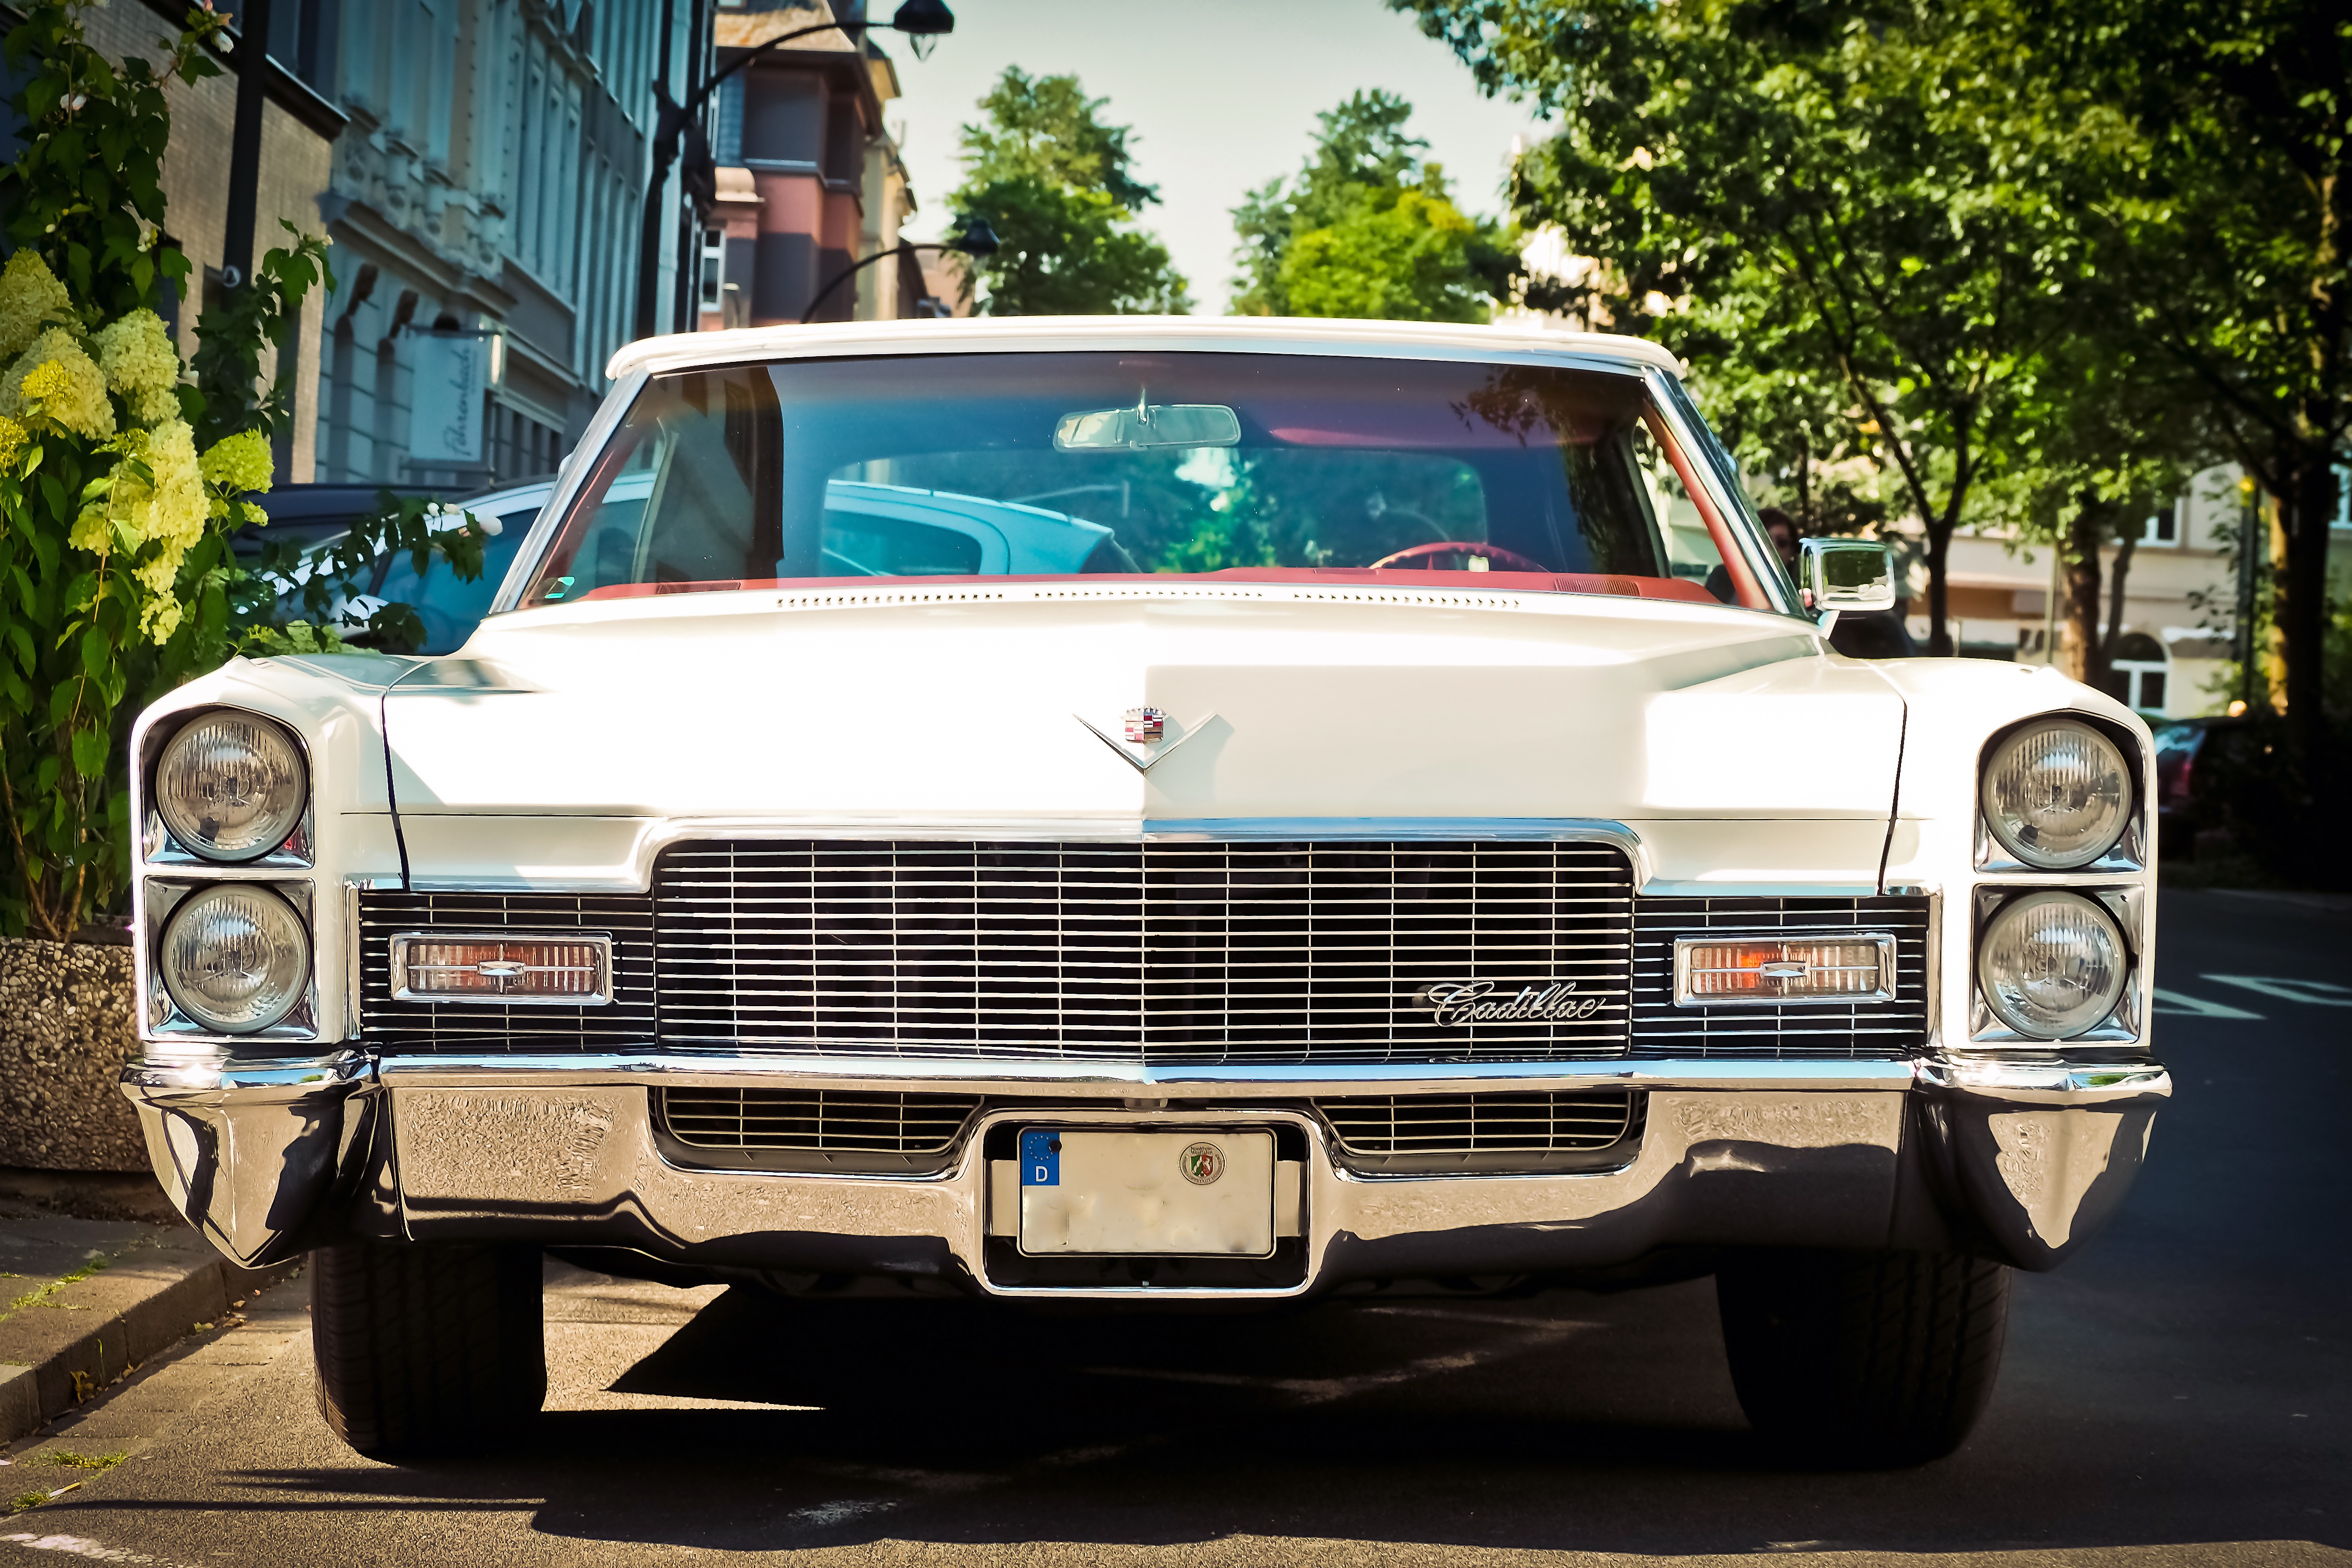
white, car, vintage, old, vehicle, auto, nostalgia, old car, spotlight, grille, automotive, motor vehicle, vintage car, american, chrome, cars, lamps, sedan, oldtimer, classic, cadillac, v8, pkw, historically, maintained, cooler, american car, old cars, antique car, us car, land vehicle, automobile make, automotive exterior, luxury vehicle, performance car, full size car